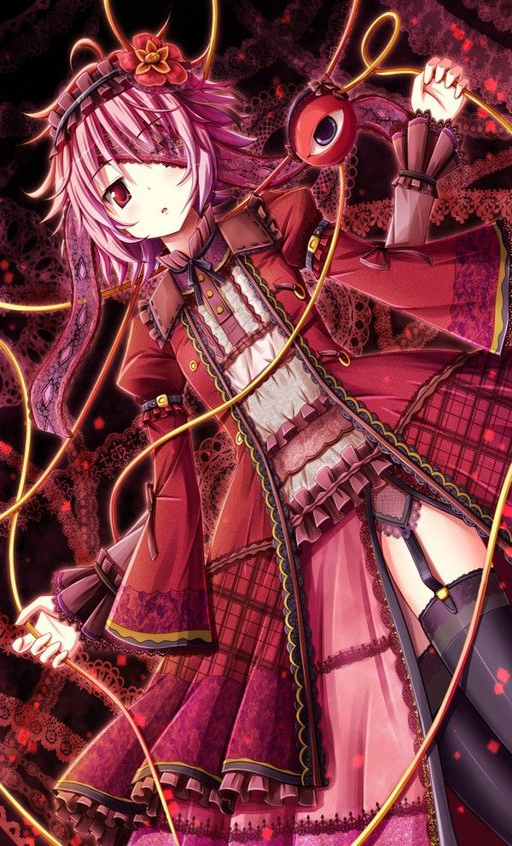
this anime girl is lost in time in lifes game of life